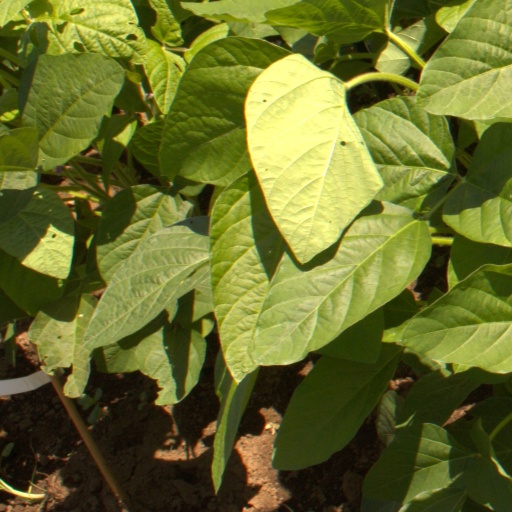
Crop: soybean